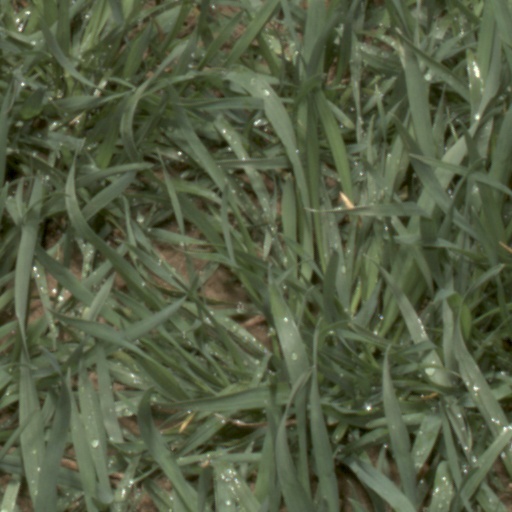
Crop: wheat